British Bangladeshis

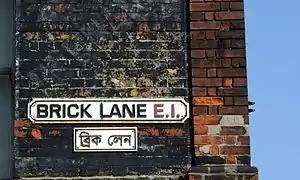
Large numbers of Bangladeshis settled and established themselves in Brick Lane.

The early immigrants lived and worked mainly in cramped basements and attics within the Tower Hamlets area. The men were often illiterate, poorly educated, and spoke little English, so they could not interact well with the English-speaking population and could not enter higher education. Some became targets for businessmen, who sold their properties to Sylhetis, even though they had no legal claim to the buildings.